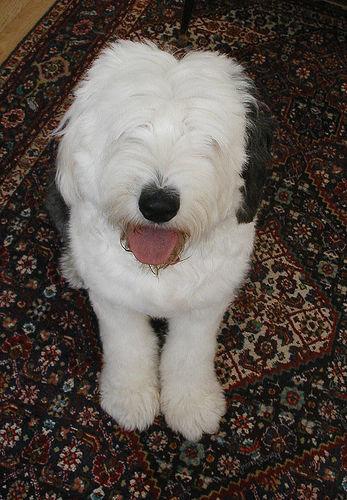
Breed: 257-n000108-Old_English_sheepdog